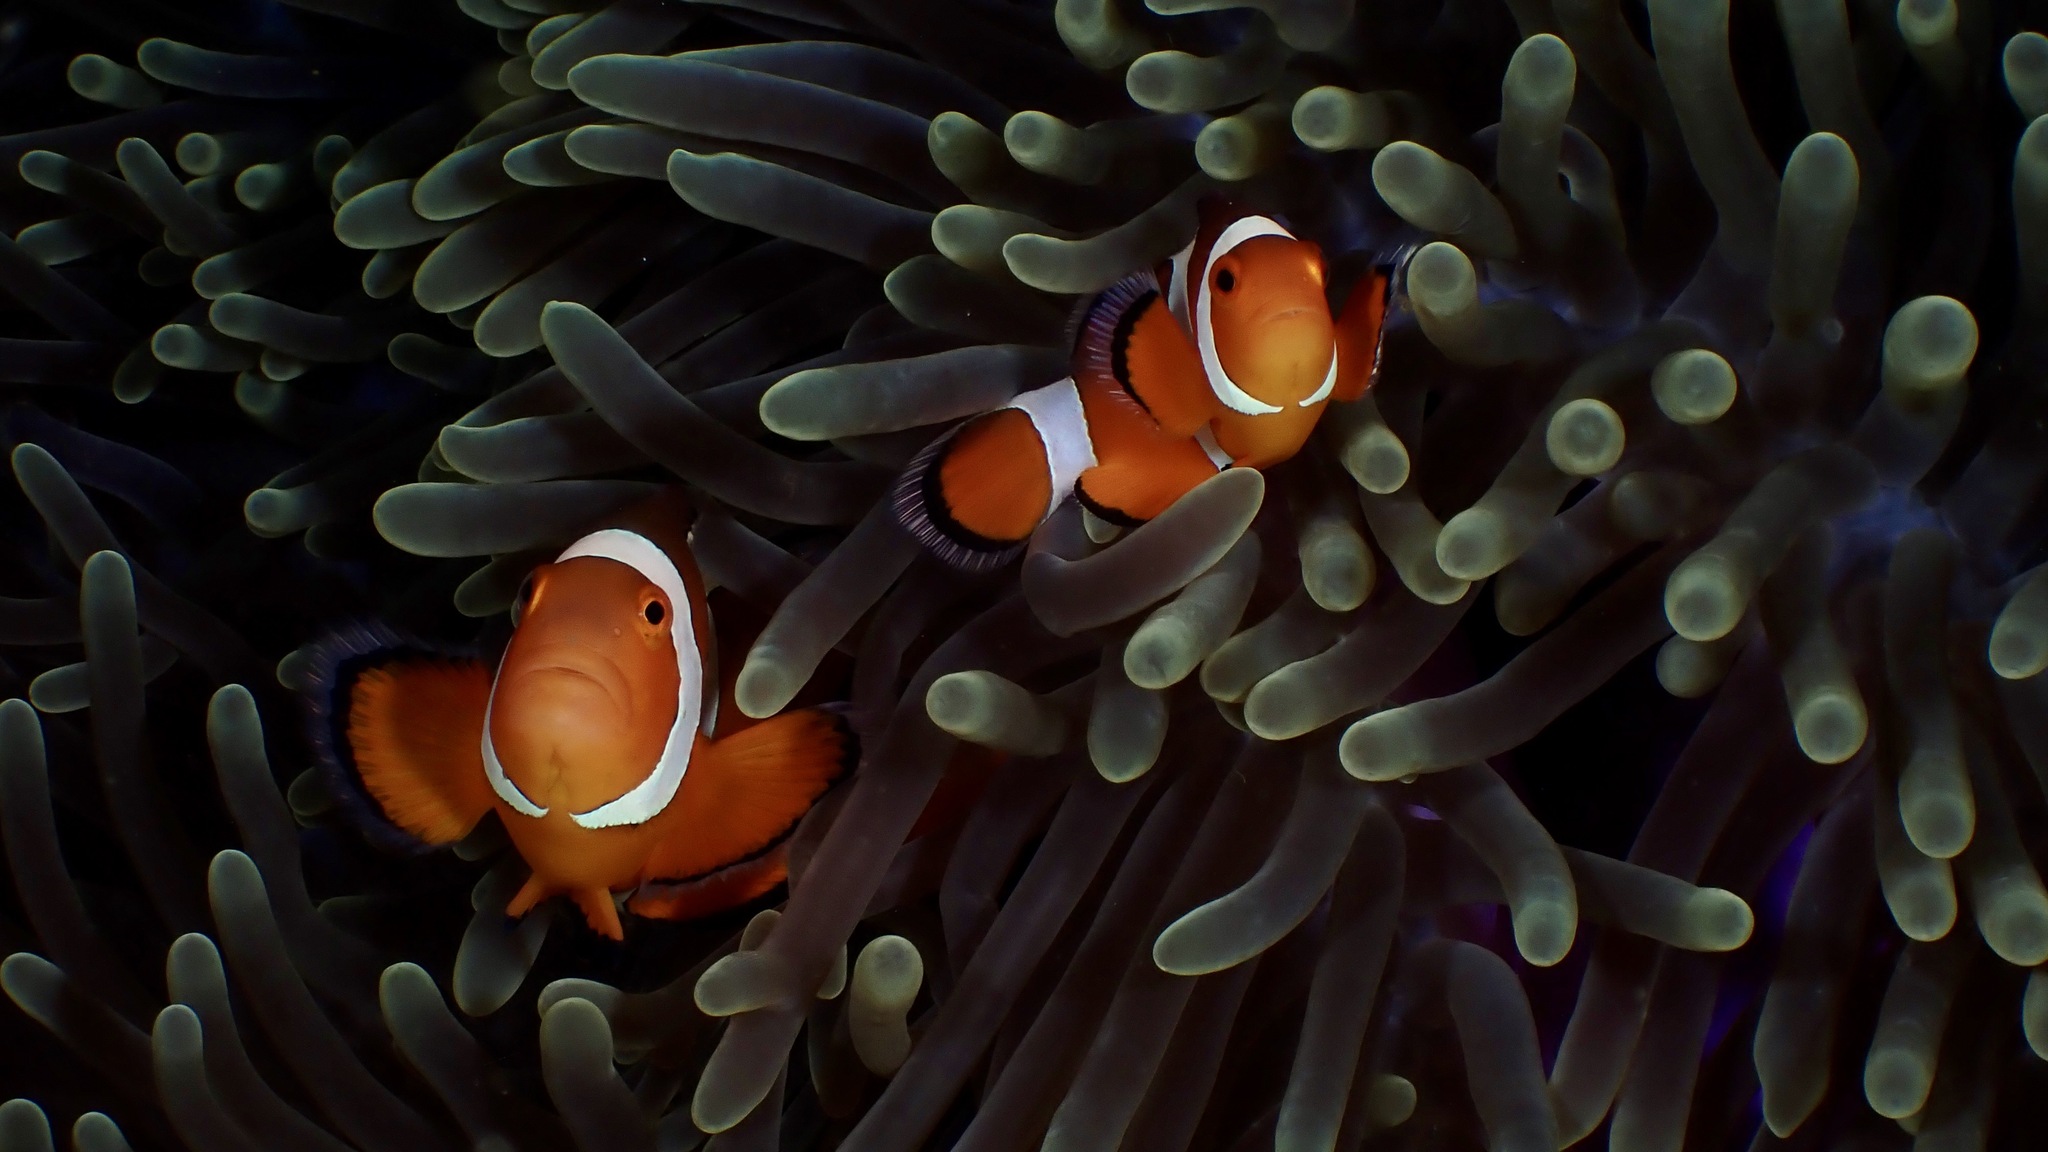
Amphiprion ocellaris (Ocellaris Anemonefish)